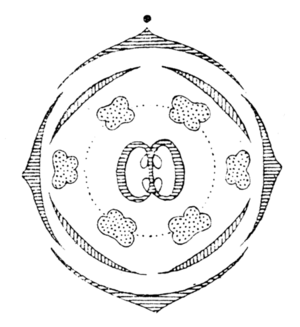
L'importante famille des Brassicaceae, anciennement crucifères, regroupe des plantes dicotylédones. En classification classique, elle comprend 3 200 espèces réparties en 350 genres dont 78 en France. Ce sont essentiellement des plantes herbacées surtout présentes dans l'hémisphère nord à l'état sauvage ou cultivé, principalement pour la production d'huile, pour l'alimentation humaine et animale, ou comme plantes d'ornement.